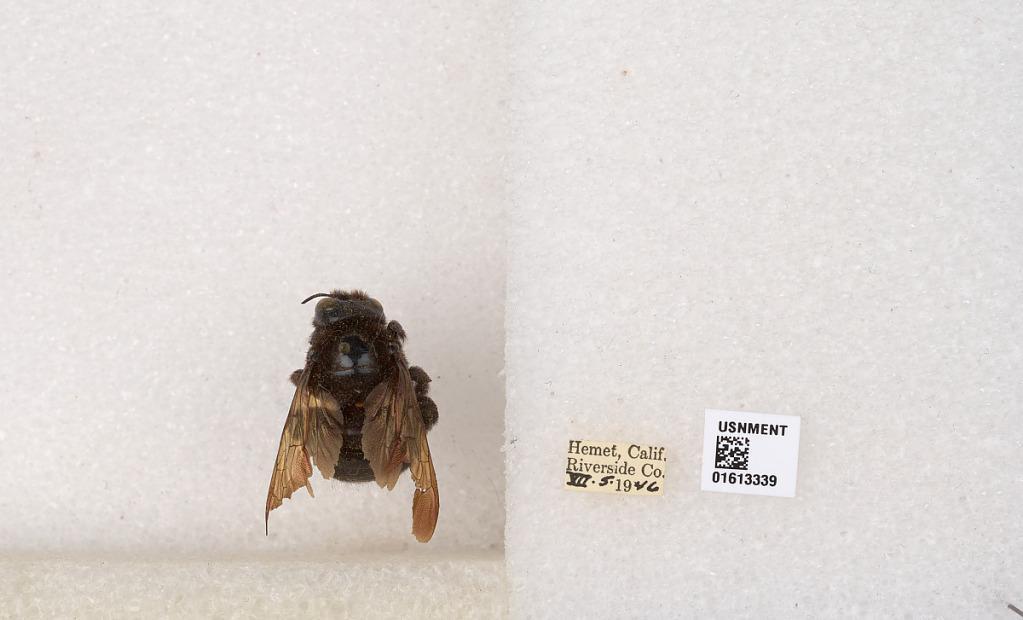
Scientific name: Xylocopa (Neoxylocopa) varipuncta Patton
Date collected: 1946-7-5
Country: United States
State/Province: California
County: Riverside
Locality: Hemet
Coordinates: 33.7475, -116.972